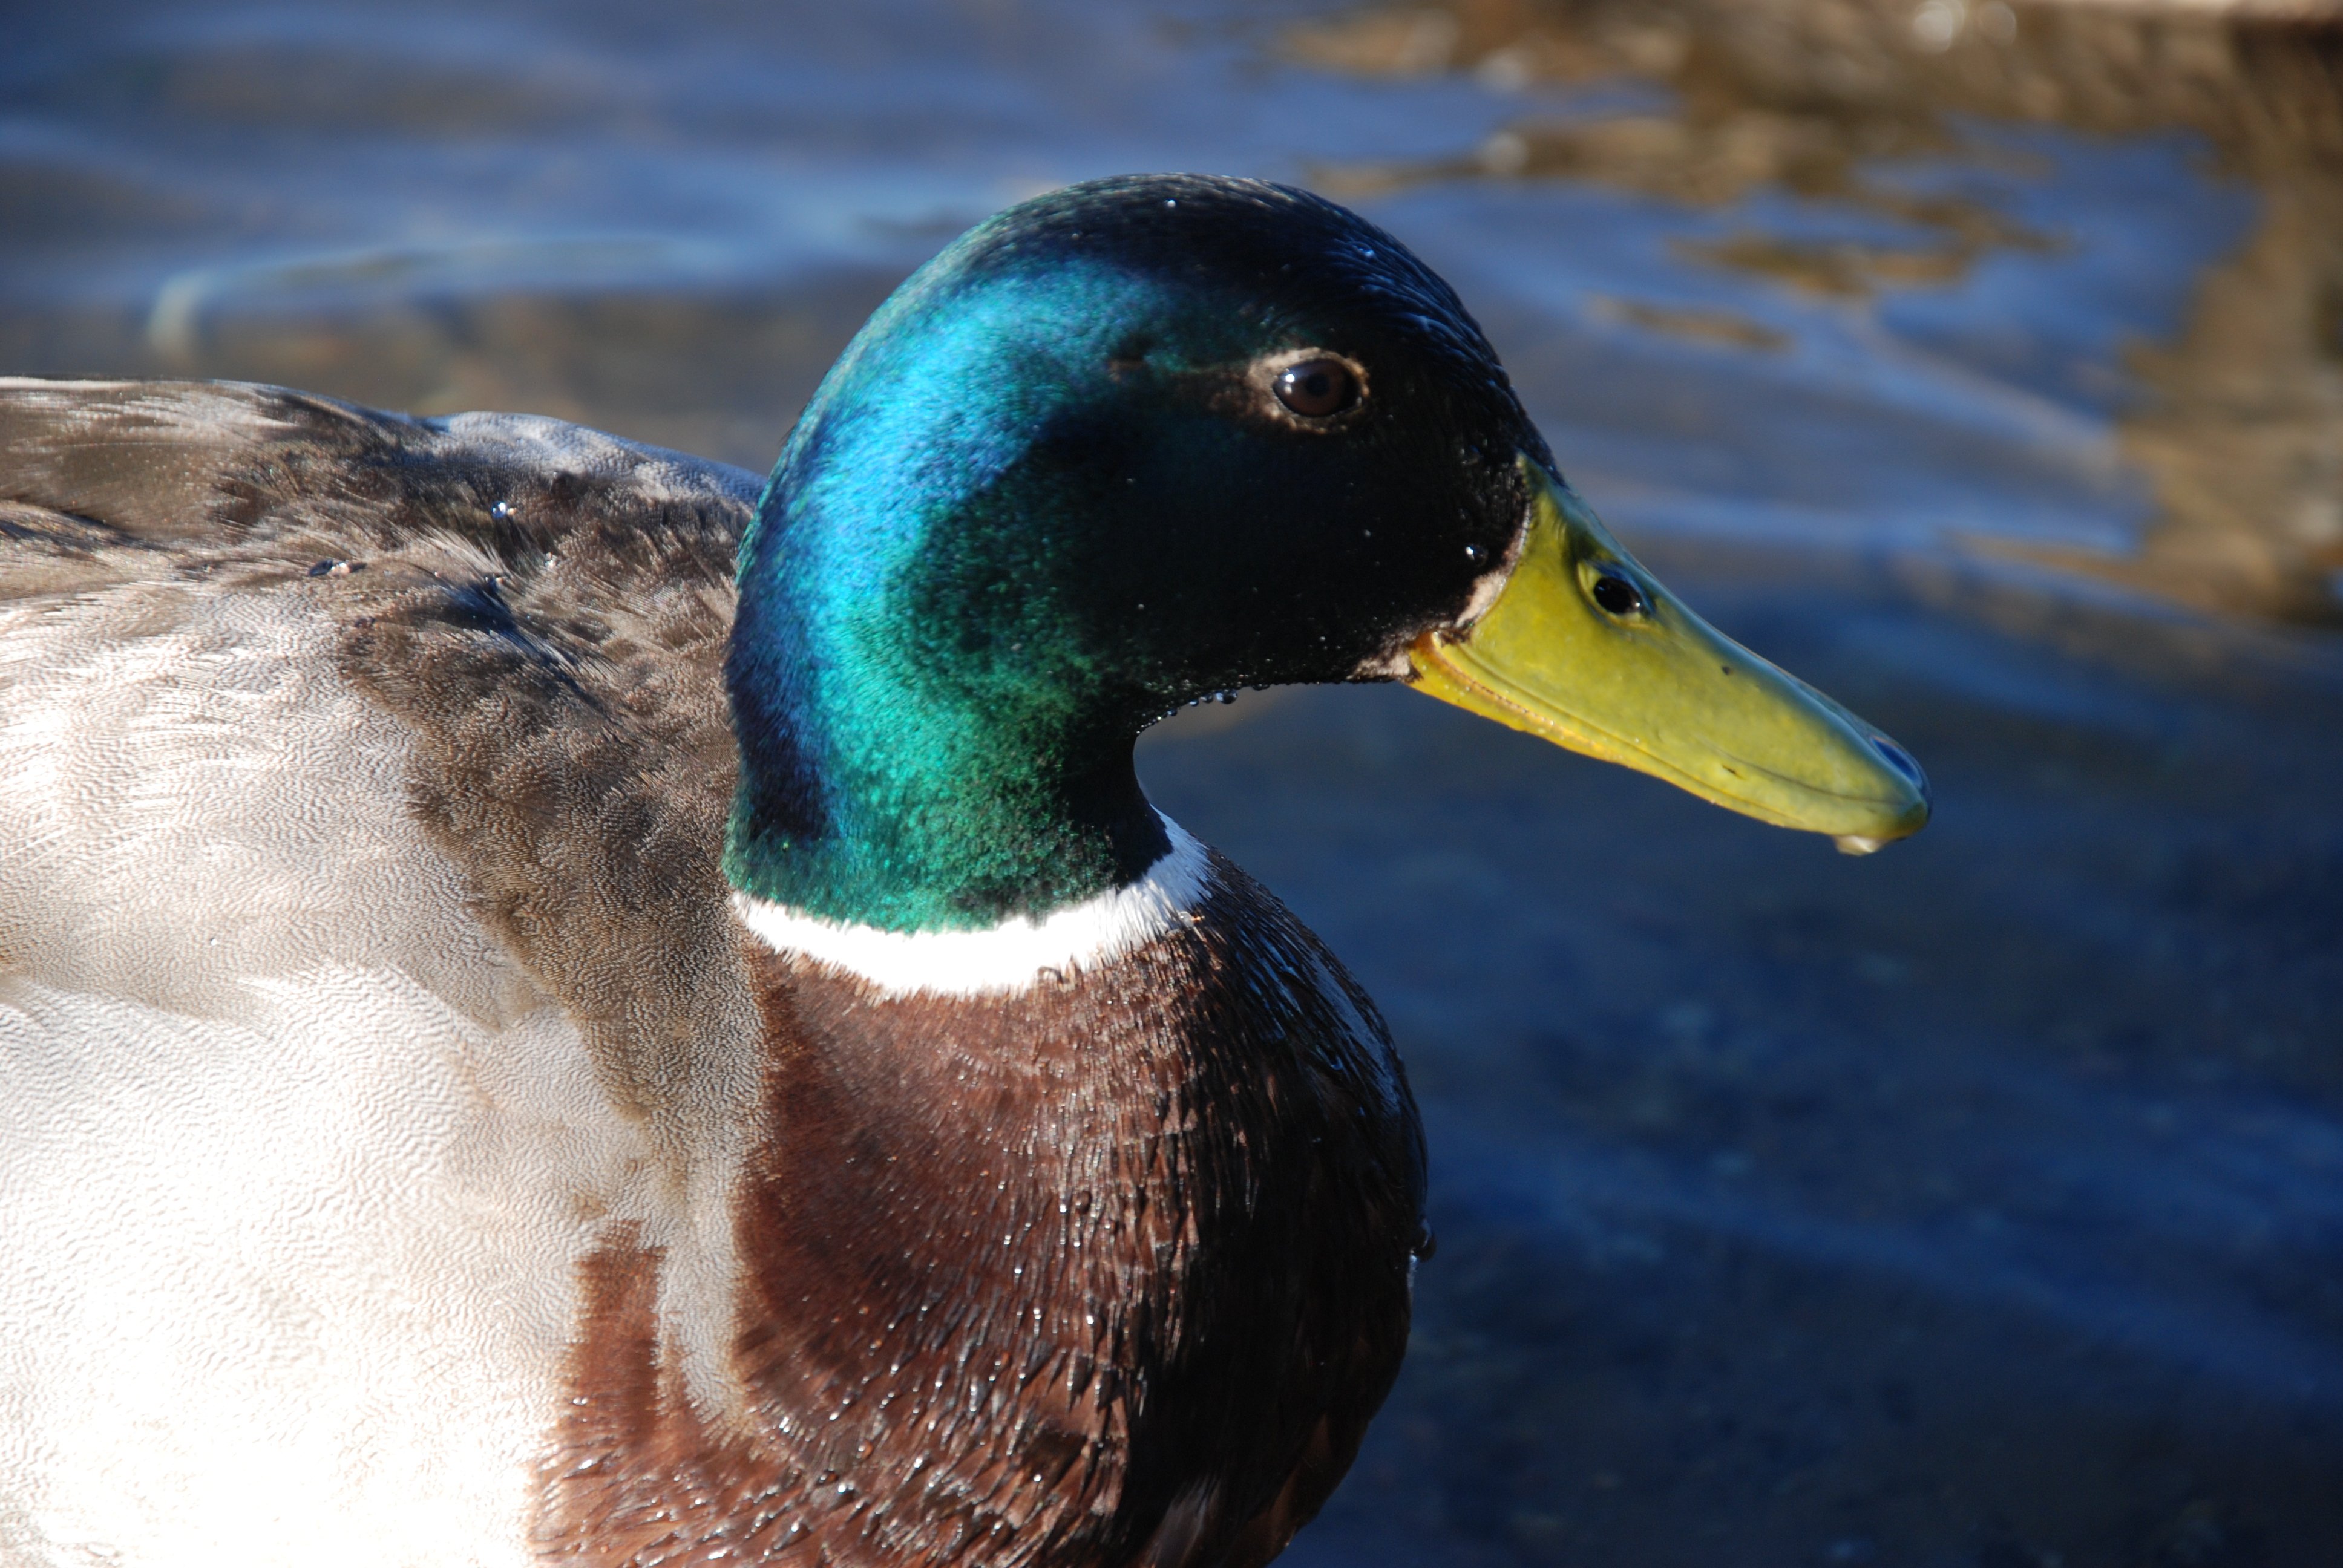
bird, male, wildlife, beak, avian, fauna, poultry, close up, duck, vertebrate, waterfowl, waterbird, water bird, mallard, canard, wildfowl, wild duck, ducks geese and swans